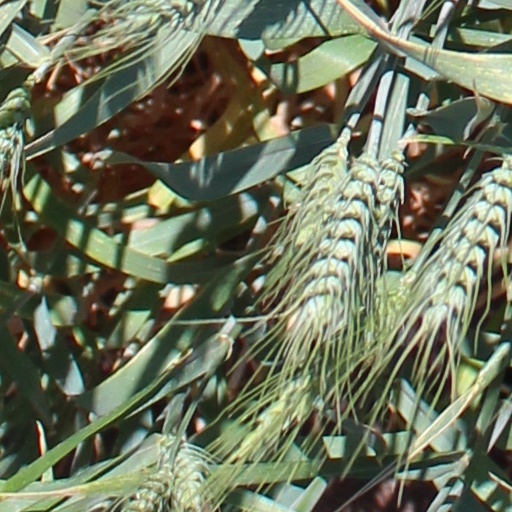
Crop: wheat